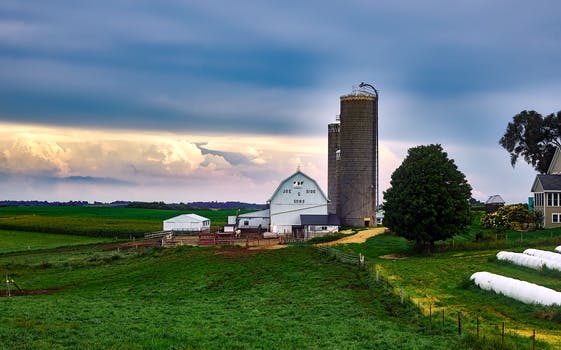
Label: No Watermark